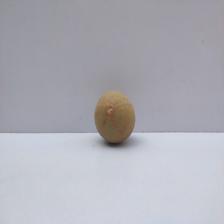
Size: Small